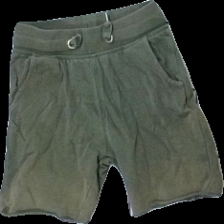
View: front
Type: Shorts
Category: Children
Brand: Lager 157
Colors: Green
Material: 100% cotton
Cut: Regular
Season: Summer
Stains: Major
Damage location: top center
Damage 2 location: middle center
Damage 3 location: top center
Price range: <50
Recommended usage: Export
Description: gröna shorts, solblekta
Comment: solblekta